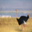
Label: bird